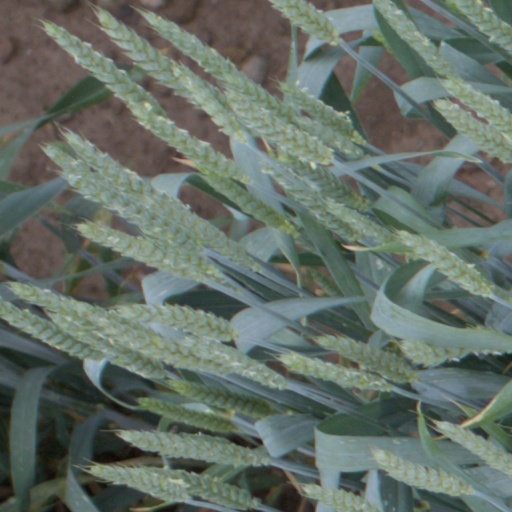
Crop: wheat